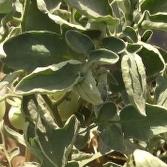
Crop: Tomato
Condition: virosis-d